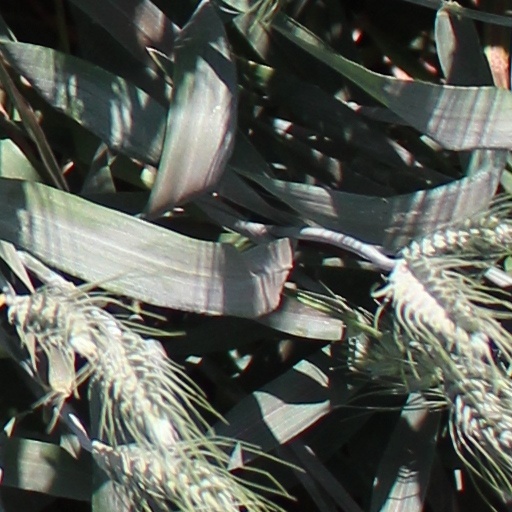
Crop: wheat